RBS TV Porto Alegre

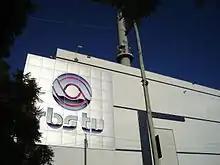
Headquarters of the TV station, in Santa Tereza district.

With the use of the Porto Alegre channel 12 VHF concession by the Grupo RBS authorized by the then president of the republic, Juscelino Kubitschek, the station was inaugurated on December 29, 1962, by the communicator Maurício Sirotsky Sobrinho. Initially, under the name TV Gaúcha, it was affiliated with Rede de Emissoras Unidas, led by TV Record and TV Rio. In the following year, it became affiliated with TV Excelsior.